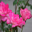
Label: rose